Bill Nye

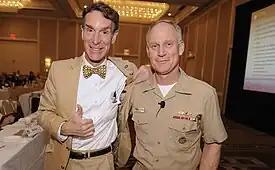
Nye with the Chief of Naval Research Rear Admiral Nevin Carr following the presentation of a "Powered by Naval Research" pocket protector during the Navy Office of General Counsel Spring 2011 Conference

From 2001 to 2006, Nye served as Frank H. T. Rhodes Class of '56 University Professor at Cornell University.